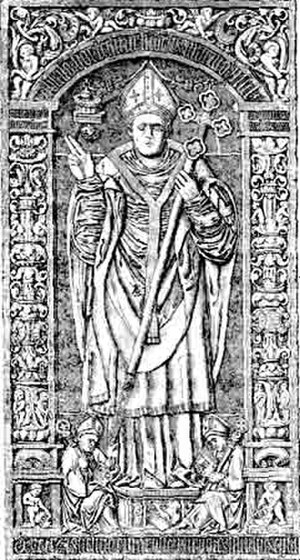
Absalon / Liv og gerning / Sidste tid, død og begravelse
Absalons ligsten i Sorø Klosterkirke.
Absalon var en politisk indflydelsesrig dansk biskop, ærkebiskop og statsmand, der var biskop i Roskilde fra 1158 til 1192 og ærkebiskop i Lund fra 1178 og frem til sin død. Han var landets vigtigste politiker og kirkefader i anden halvdel af 1100-tallet, og han var kong Valdemar 1. den Stores nærmeste rådgiver. Han var en vigtig personlighed i Danmarks territoriale udvidelse i Østersøen, europæiseringen i det tætte forhold til Vatikanet og i at reformere forholdet mellem kirken og offentligheden. Han kombinerede idealer fra den gregorianske reform med loyal støtte til stor magt til monarkiet.